History of Moldova

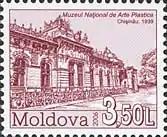
Museum of Fine Arts, 1939

After 1812, the newly installed Russian authorities expelled the large Nogai Tatar population of Budjak (Little Tartary), and encouraged the settlement of Moldavians, Wallachians, Bulgarians, Ukrainians and others through various fiscal facilities and exemption from military service. The colonization was generated by the need to better exploit the resources of the land, and by the absence of serfdom in Bessarabia. German colonists from Switzerland (canton Lausanne), France, and Germany (Württemberg) settled in 27 localities (most newly settled) in Budjak, and by 1856 Bessarabian Germans were 42,216. Russian veterans of the 1828–1829 war with the Ottomans were settled in 10 localities in Budjak, and three other localities were settled by Cossacks from Dobrudja (which got there from the Dniepr region some 50 years earlier). Bessarabian Bulgarians and Gagauz arrived from modern eastern Bulgaria as early as the second half of the 18th century. In 1817, they numbered 482 families in 12 localities, in 1856 – 115,000 people in 43 localities. Ukrainians had arrived Bessarabia since before 1812, and already in the 1820s they made up one third of the population of the most northern Hotin county. In the following decades more Ukrainians settled throughout the northern part of Bessarabia from Galicia and Podolia. Jews from Galicia, Podolia and Poland also settled in Bessarabia in the 19th century, but mostly in the cities and fairs; in some of these they eventually became a plurality. In 1856, there were 78,751 Bessarabian Jews and according to the Imperial Russian census of 1897, the capital Kishinev had a Jewish population of 50,000, or 46%, out of a total of approximately 110,000. There was even an attempt by the Russian authorities to create 16 Jewish agricultural colonies, where 10,589 people would settle. However within less than 2 generations, most of them sold the land to the local Moldavians and moved to the cities and fairs. The various population movements saw an increase of the Slavic population to more than a fifth of the total population by 1920, while the proportion of the Moldovan population steadily decreased. In absence of any official records on ethnic distribution until the late 19th century, various figures for the ethnic proportions of the region have been advanced. Thus, in the 1920s Romanian historian Ion Nistor alleged that, at the beginning of the Russian administration, Moldavians represented 86% of the population. While according to official statistics speakers of Moldovan and Romanian accounted for 47.8% in 1897, some authors proposed figures as high as 70% for the beginning of the 20th century.